Railways Department's Housing Scheme

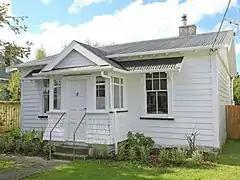

NZR had provided housing of some sort for its workforce since the 1880s. These were often huts for the workers and small cottages for higher-ranking officials such as station masters. Privately operated railways New Zealand Midland Railway Company and the Wellington and Manawatu Railway Company had provided houses for staff as well, which were later absorbed into the Government Railways housing stock when those railways were nationalised.